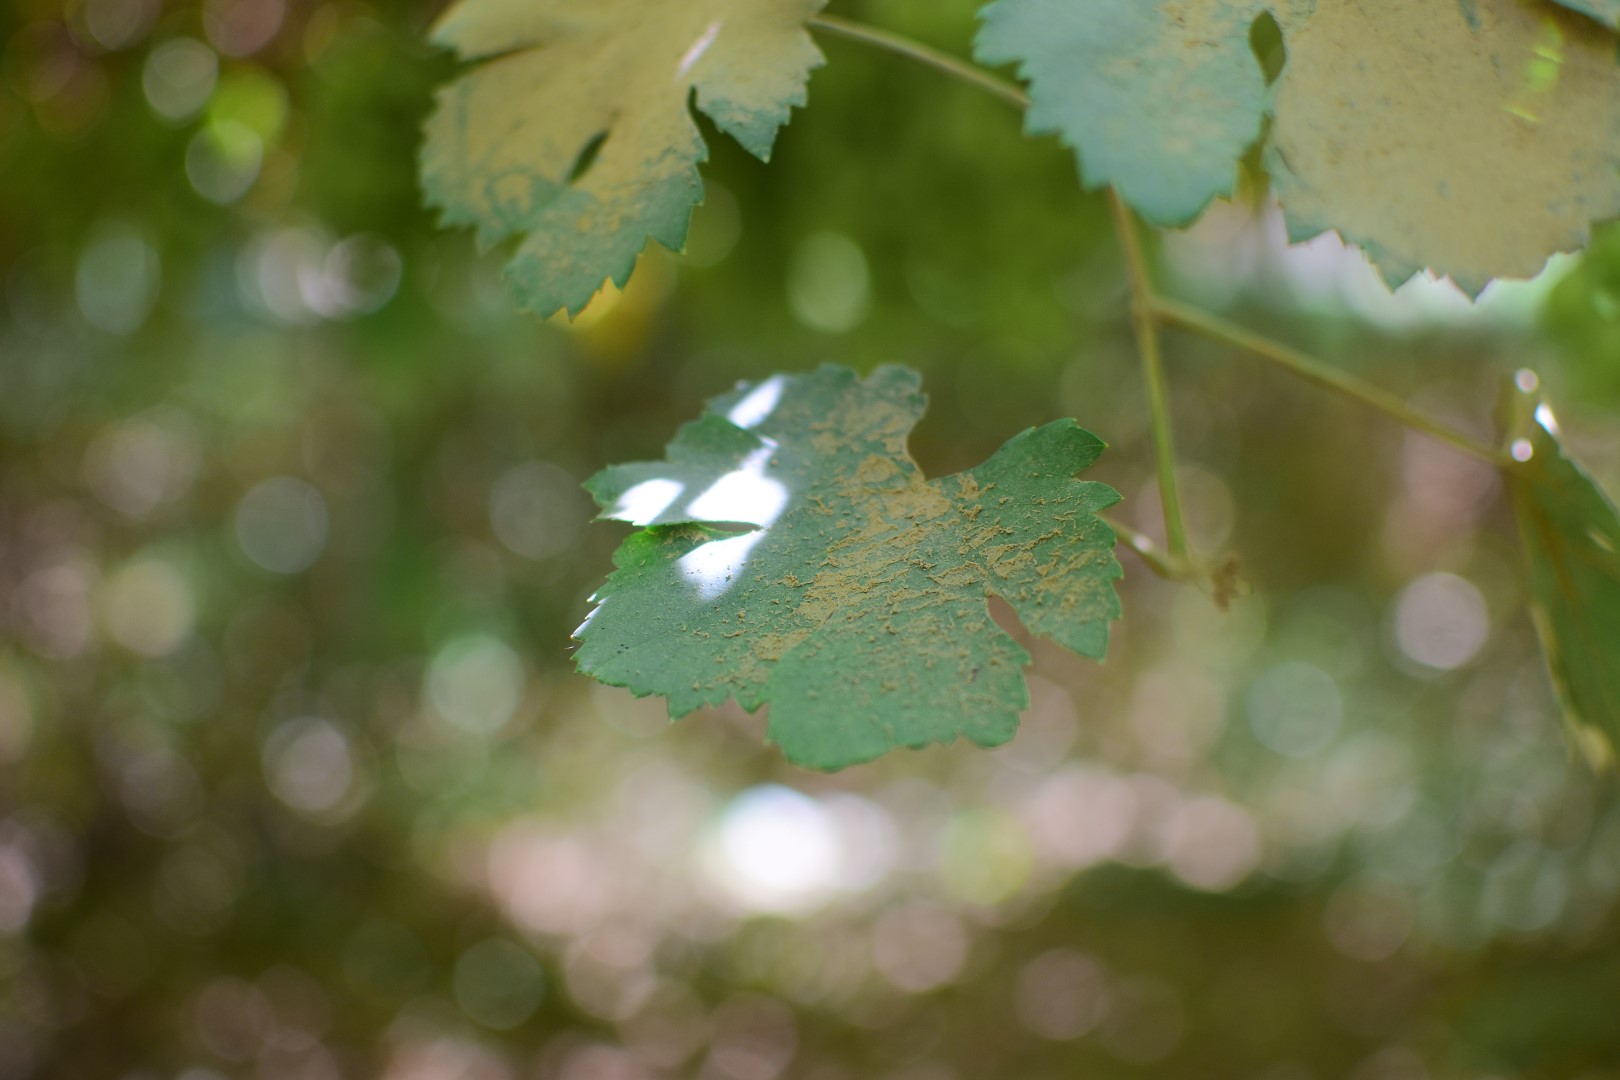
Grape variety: Halawani